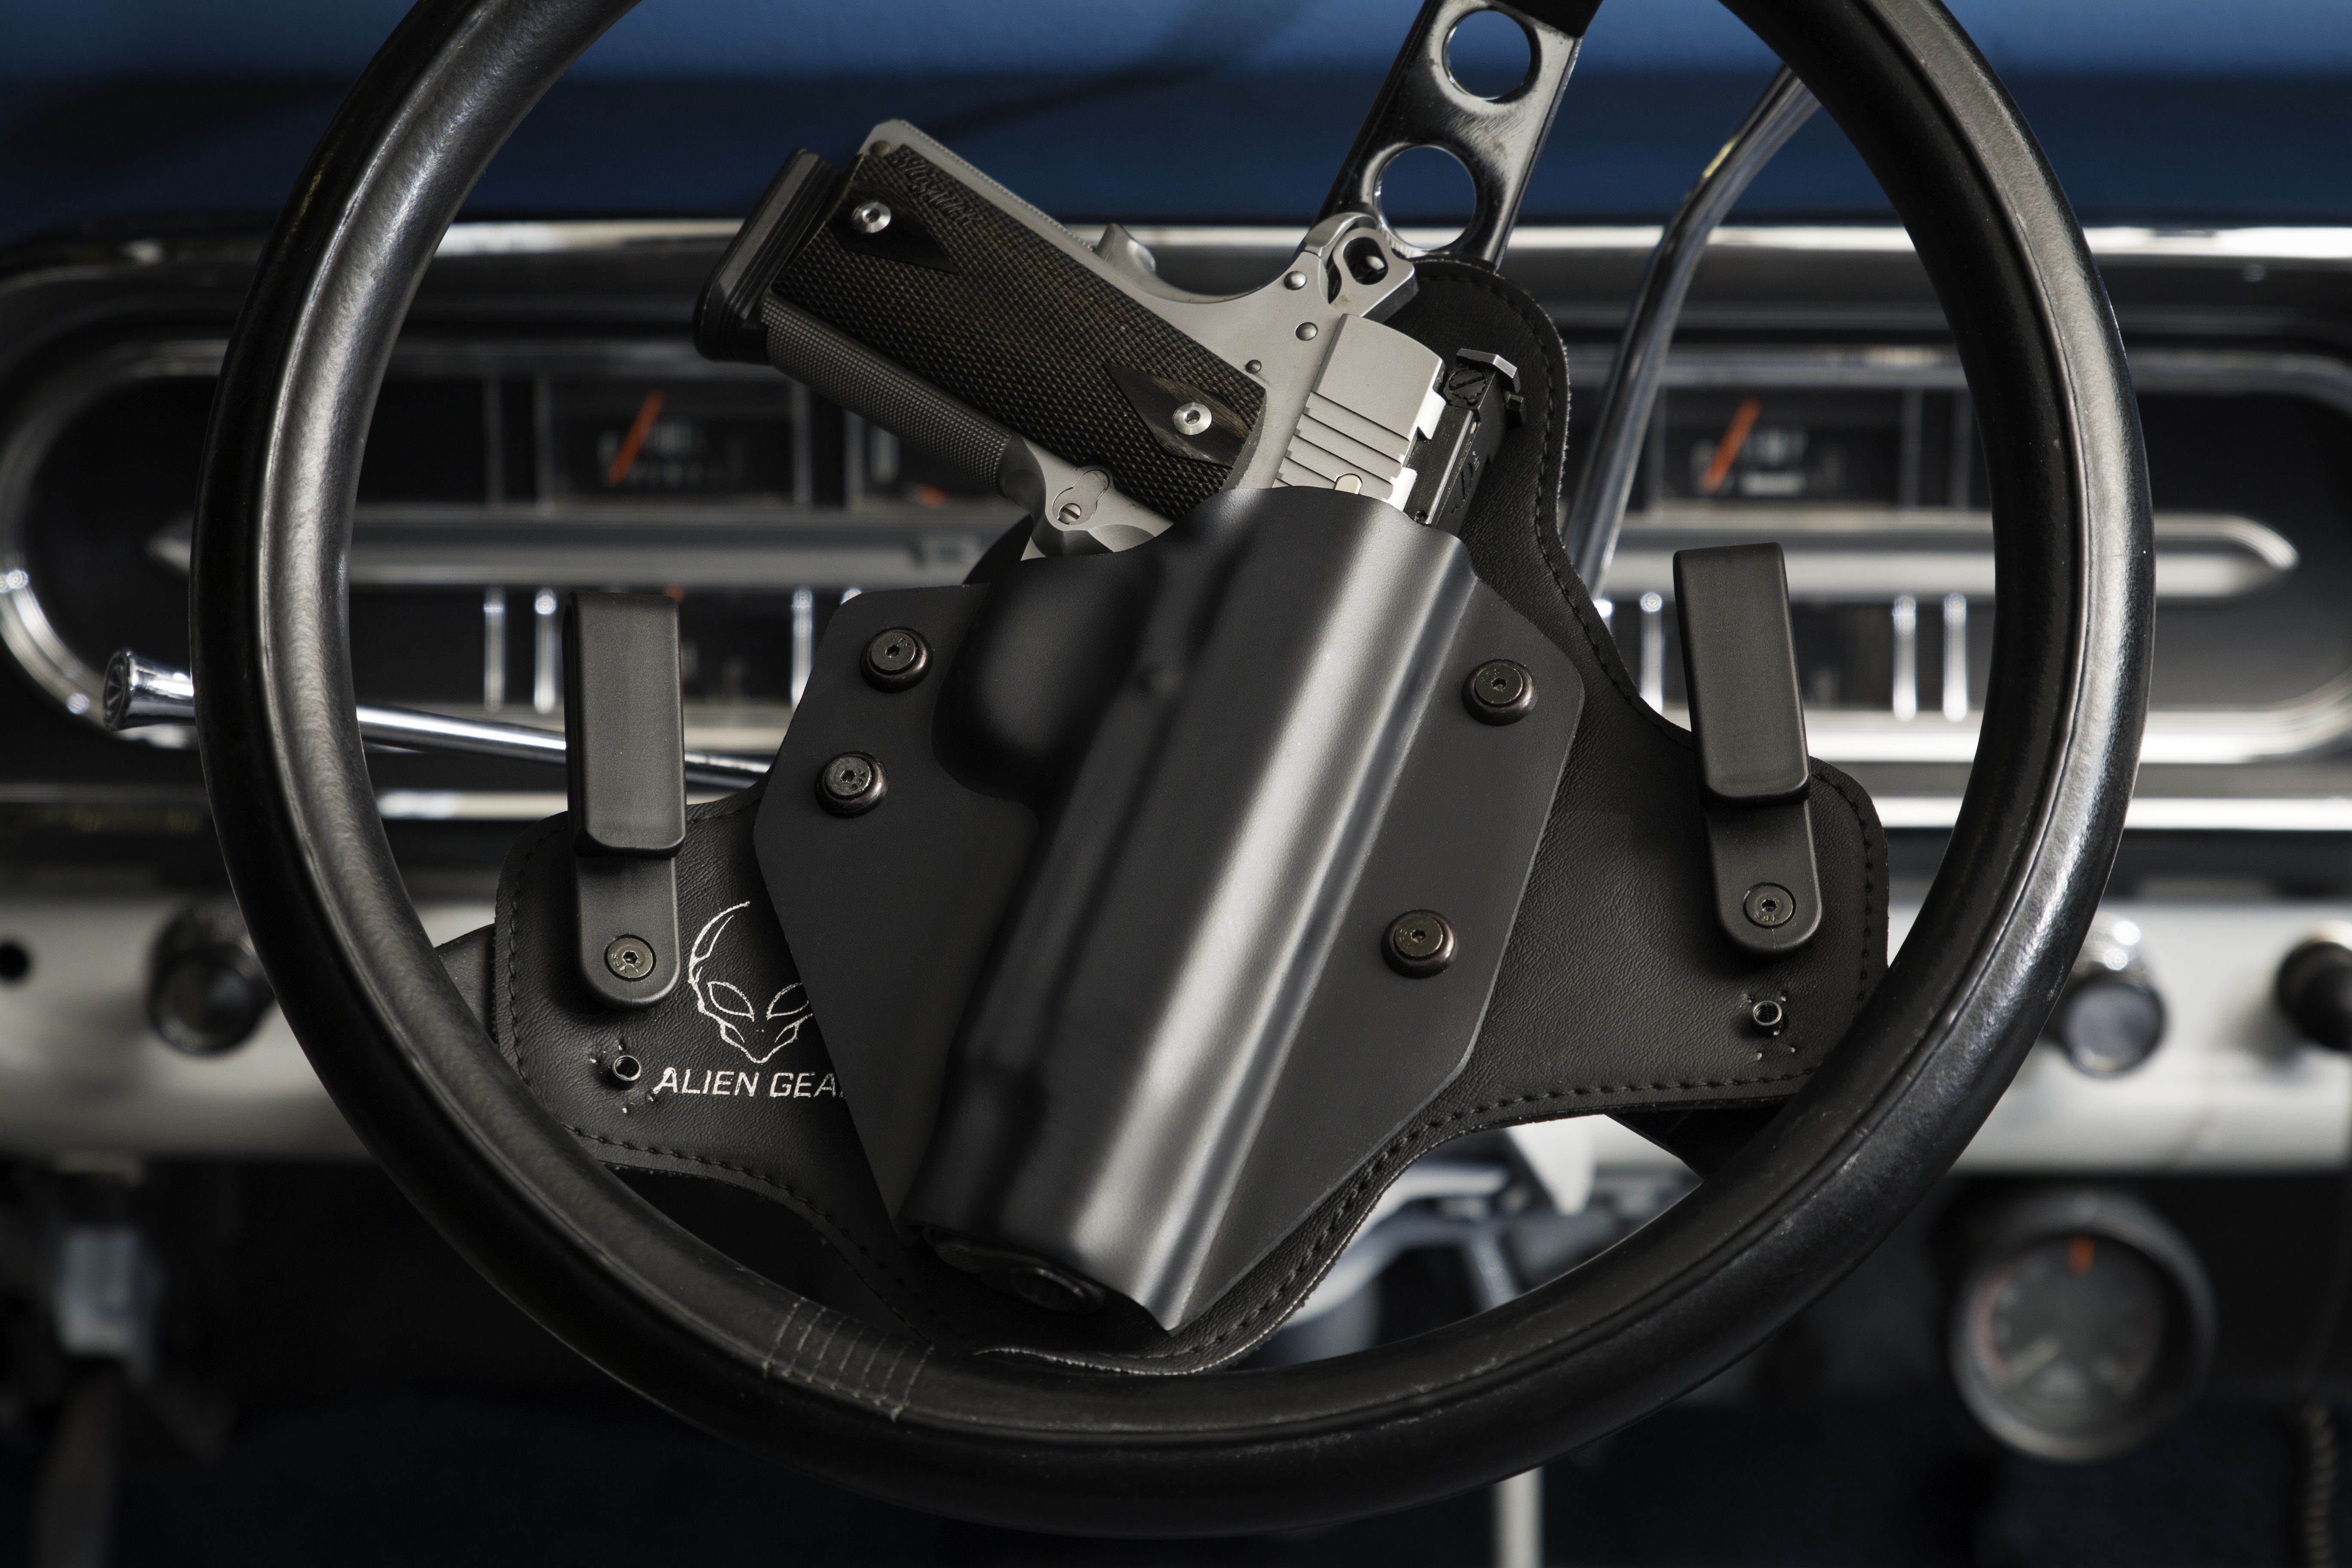
car, wheel, jeep, vehicle, steering wheel, weapon, gun, hardware, 1911, crime, protection, pistol, arsenal, handgun, revolver, city car, off road vehicle, holster, concealed carry, weaponry, automobile make, automotive exterior, steering part, handgun holster, gun holster, 1911 handgun holster, concealed carry holster